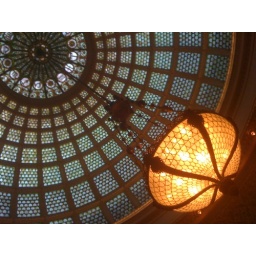
Amazing Tiffany glass ceiling in the old Library building DwnTwn Chicago!